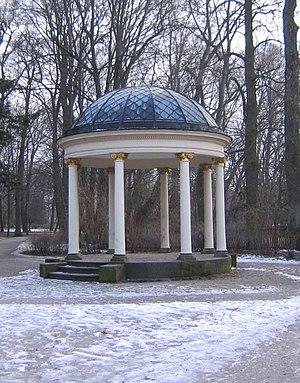
Une gloriette, mot provenant de gloire, désigne au XIIᵉ siècle une petite chambre, et à partir de la Renaissance un pavillon ou un temple à l'antique, situé dans le parc du château, comme lieu propice au repos et à la poésie. L'époque baroque multiplie les fabriques dans ses parcs. La gloriette du château de Schönbrunn, en Autriche, s'apparente plus à un pavillon de plaisance par ses dimensions.